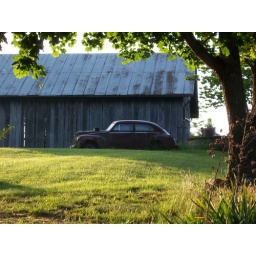
somewhere along a mountain road in the Virginia mountains